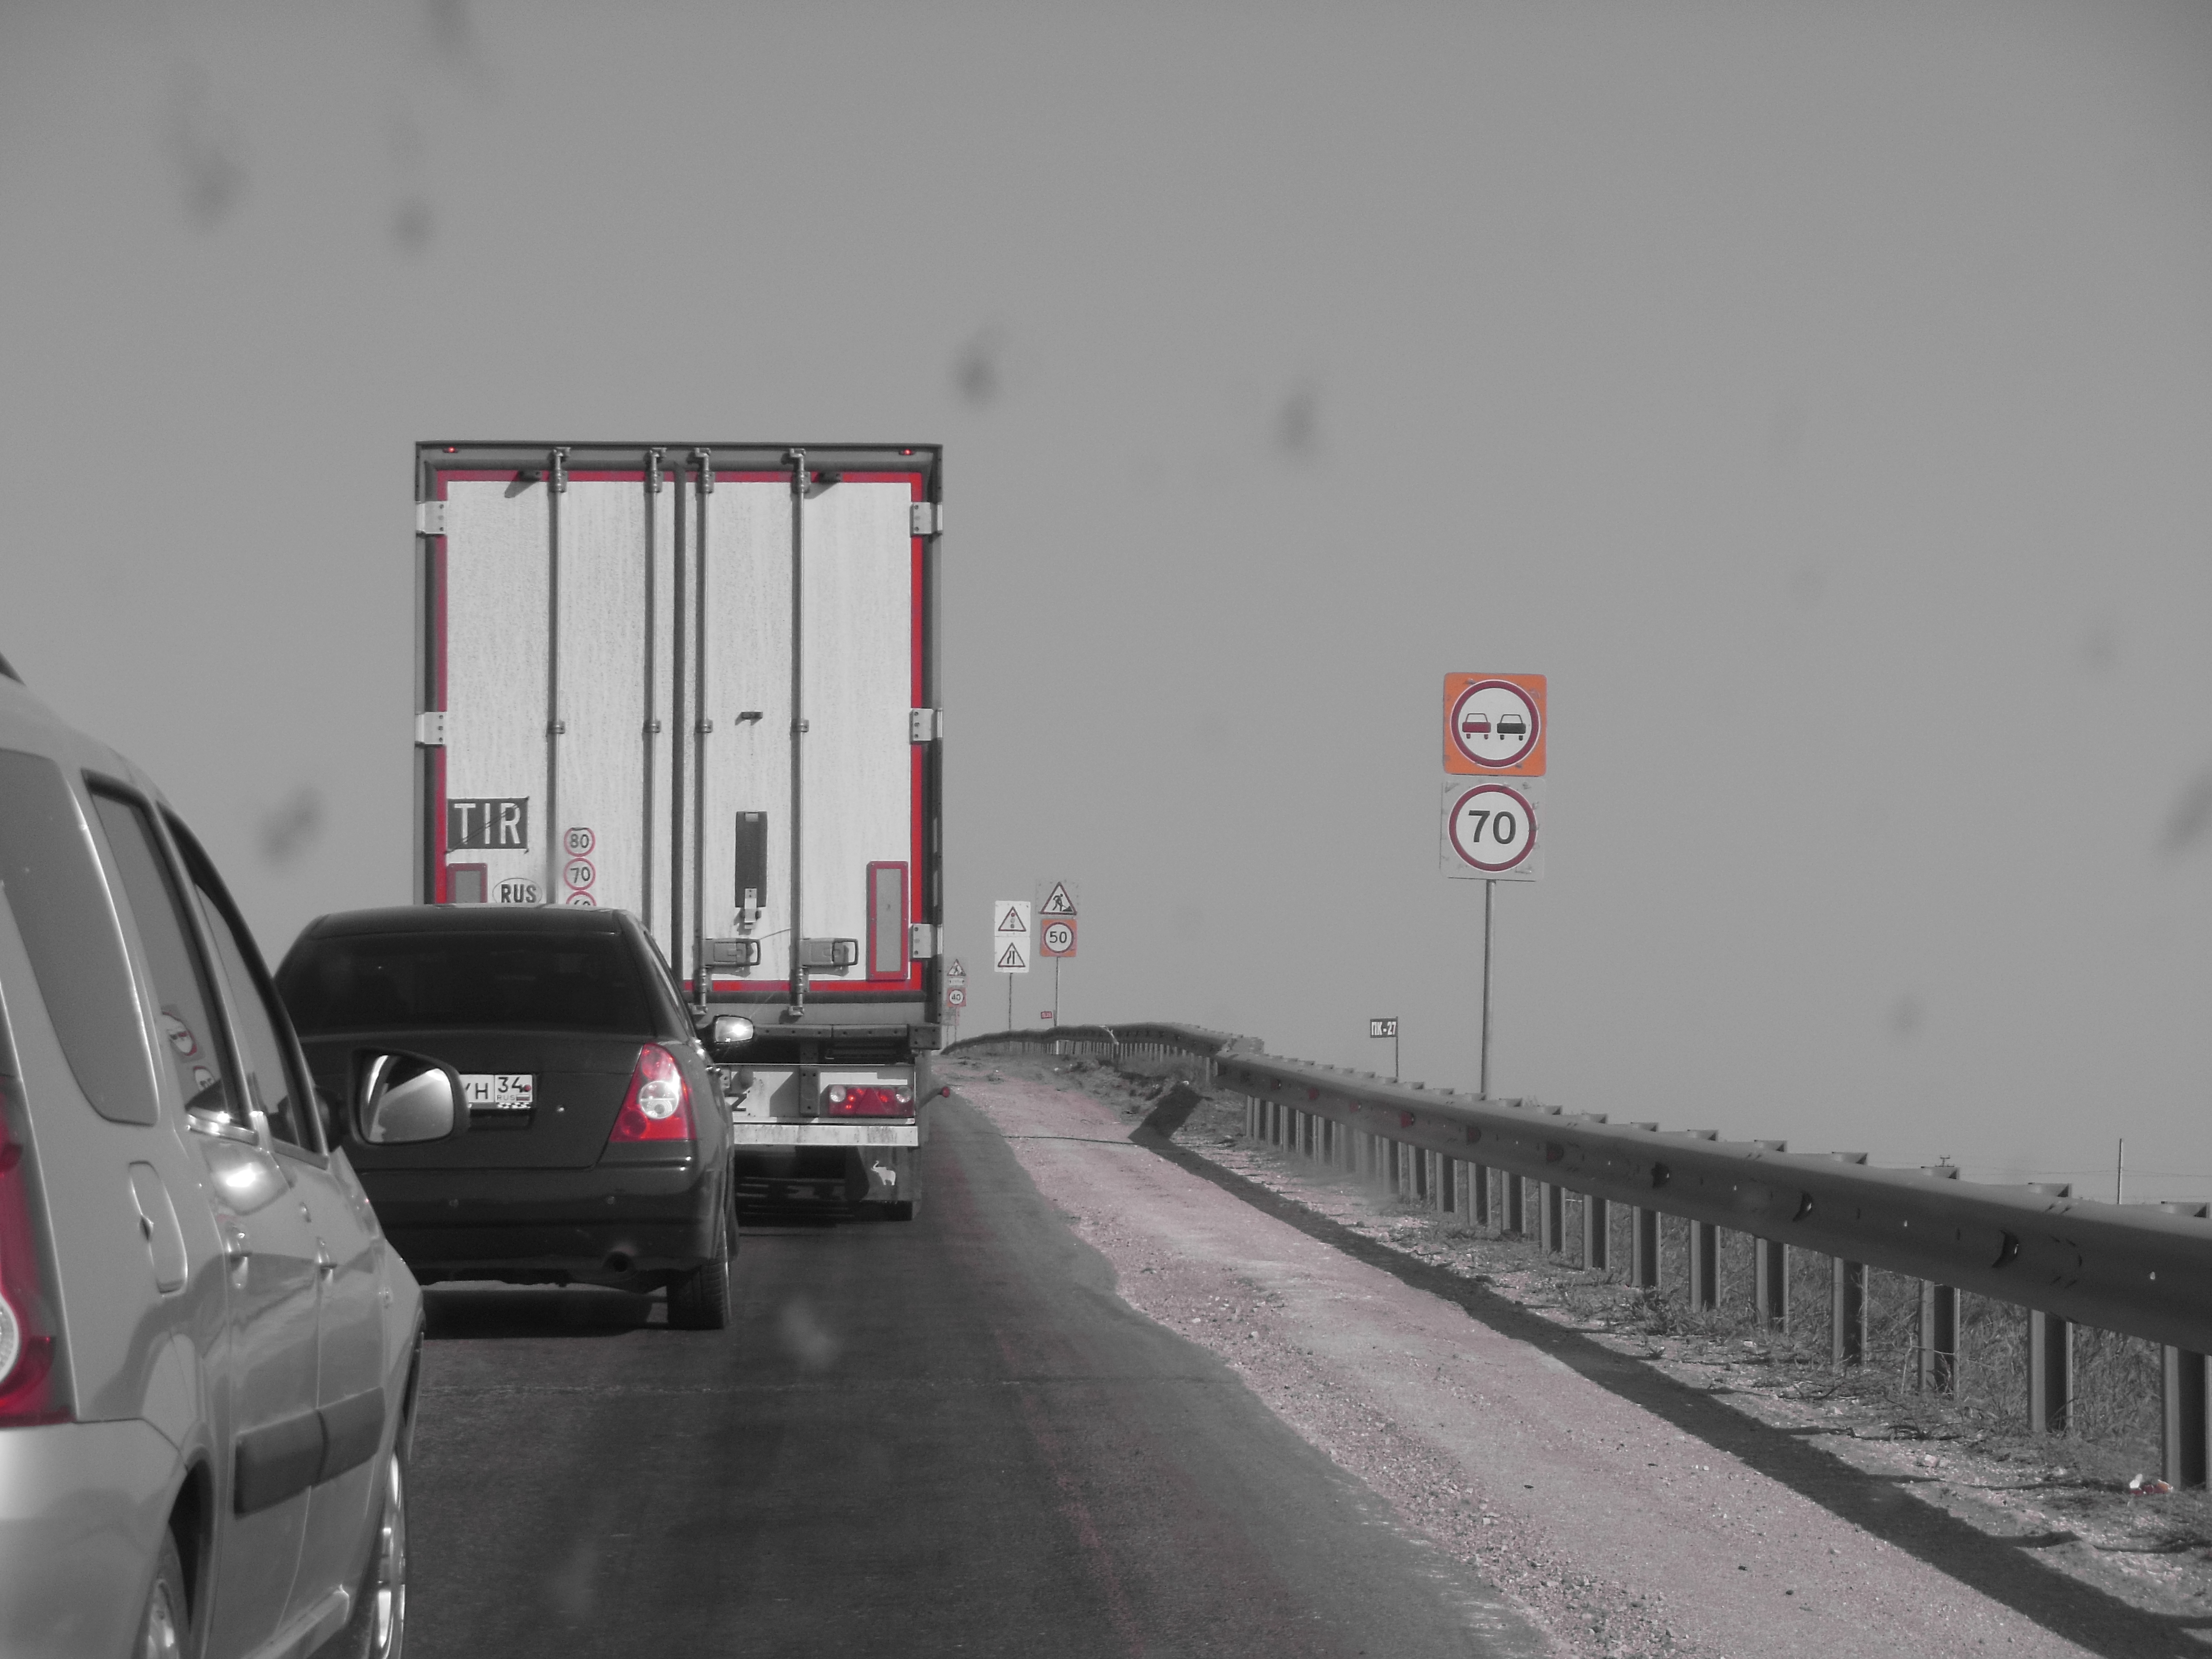
nature, road, car, lane, infrastructure, mode of transport, transport, motor vehicle, vehicle, fixed link, highway, asphalt, line, metropolitan area, controlled access highway, street, road surface, shoulder, winter, compact car